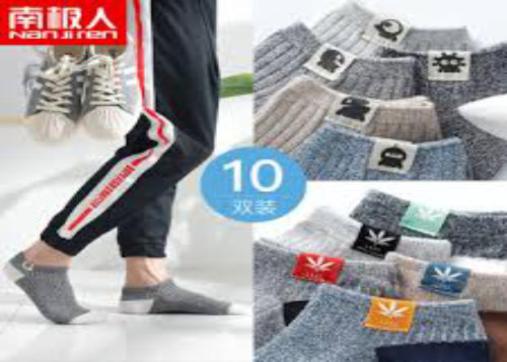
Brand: nanjiren
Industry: Clothes